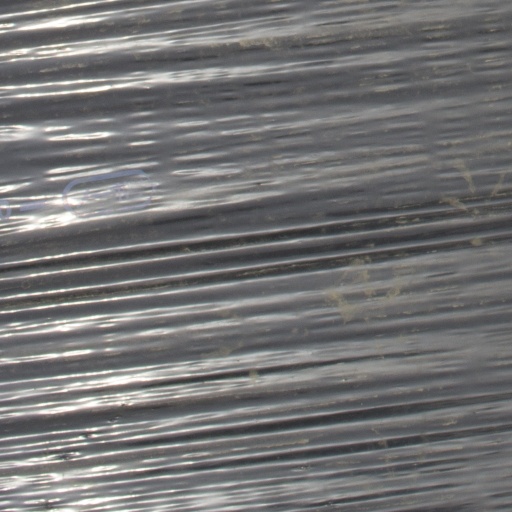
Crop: Jerusalem artichoke